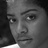
Emotion: neutral